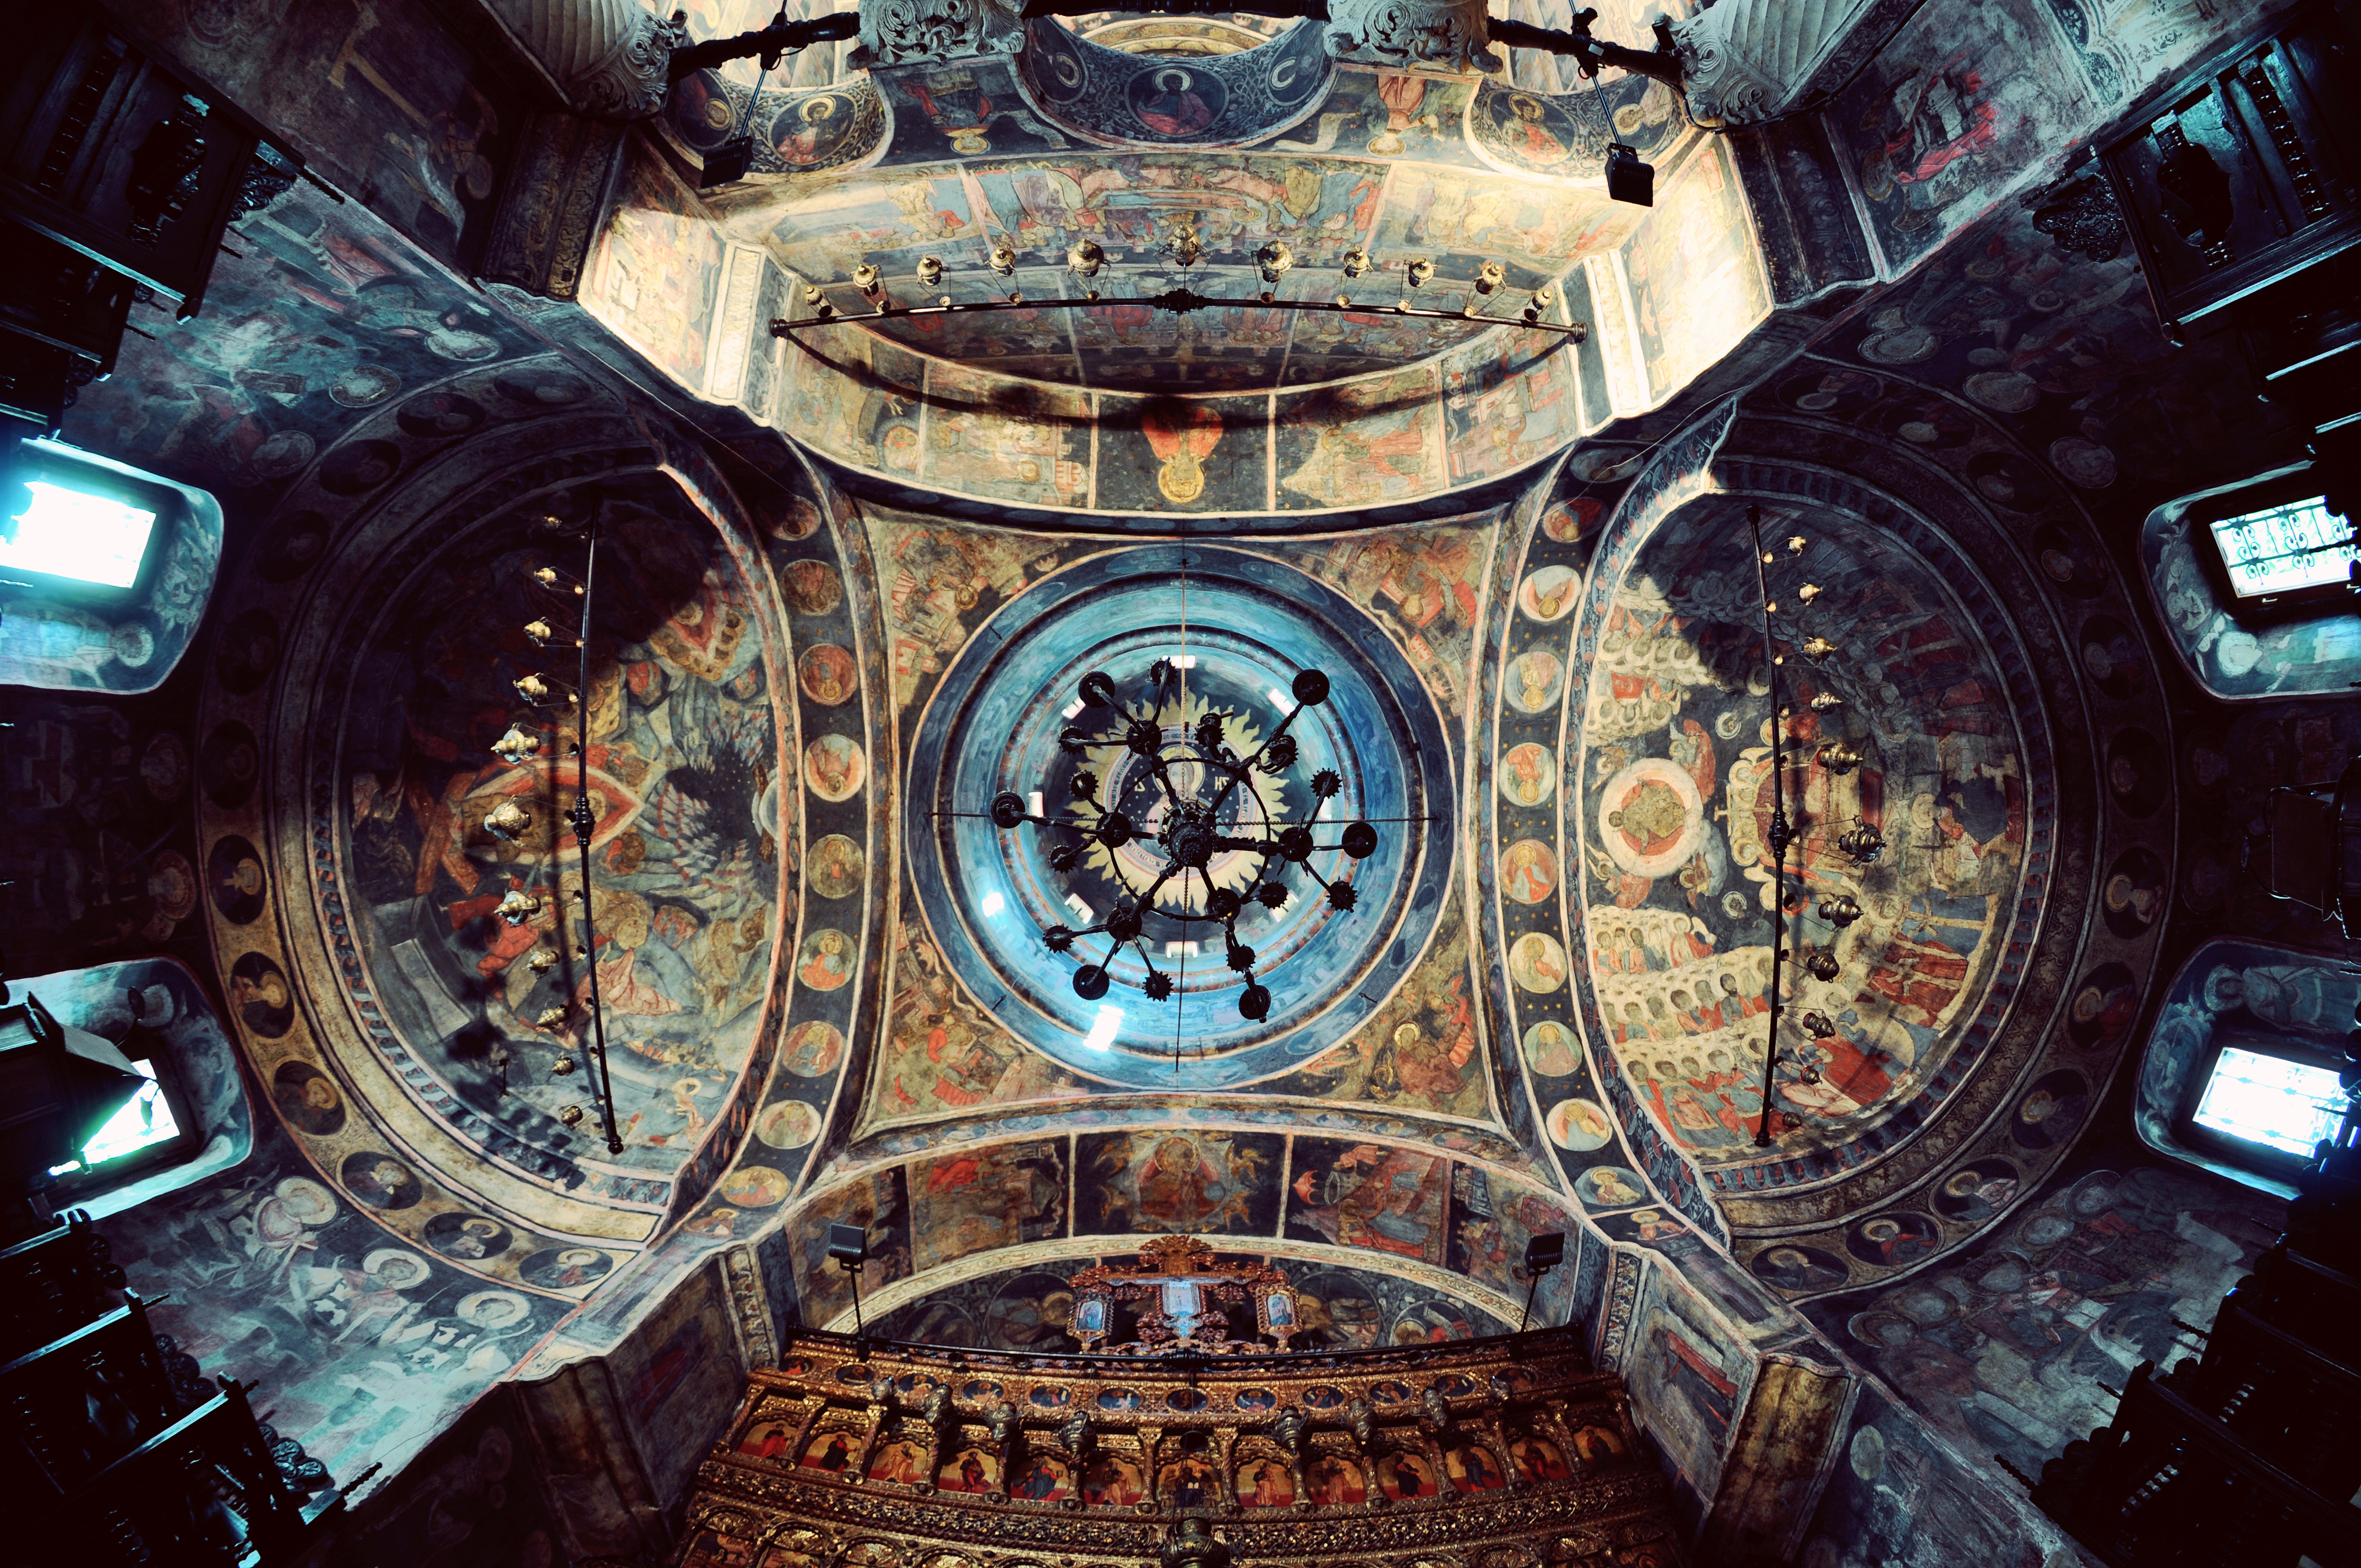
light, architecture, photography, cosmos, interior, building, photo, vehicle, religion, church, christian, photos, religious, theatre, de, monastery, churches, fisheye, fotografie, christianity, romana, orthodox, vaulting, eastern, fresco, dome, romania, bucharest, convent, screenshot, bor, biserica, arhitectura, orthodoxy, lumina, iconografie, cupola, pendentives, pendentive, pandantiv, pandantivi, romanian, ortodoxa, ortodox, fresca, frescoes, manastirea, manastire, ortodoxia, ortodoxie, ecclesiastical, bisericeasc, cladire, edificiu, bucuresti, centrulvechi, lipscani, stavro, stavropoleos, brancovenesc, 1724, lmibiima1946401, boltire, iconocraphy, cre tinism, cre tin